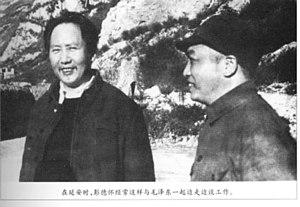
Peng Dehuai, ou Peng Te-huai, né le 24 octobre 1899 et mort le 29 novembre 1974, est un militaire et homme politique chinois, cadre du Parti communiste chinois, puis responsable politique de la république populaire de Chine. Il est l'un des chefs historiques de l'Armée populaire de libération. Après ses critiques du Grand Bond en avant lors de la conférence de Lu Shan, il est écarté du pouvoir. Son opposition à Mao Zedong lui vaut d'être arrêté et torturé pendant la révolution culturelle.